Melpo Axioti

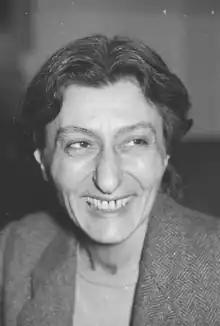

Melpo Axioti (15 July 1905 – 22 May 1973) was a Greek writer who professed to Communism. She wrote in modern Greek. She spent most of her exile from 1947 to 1964, in the German Democratic Republic.